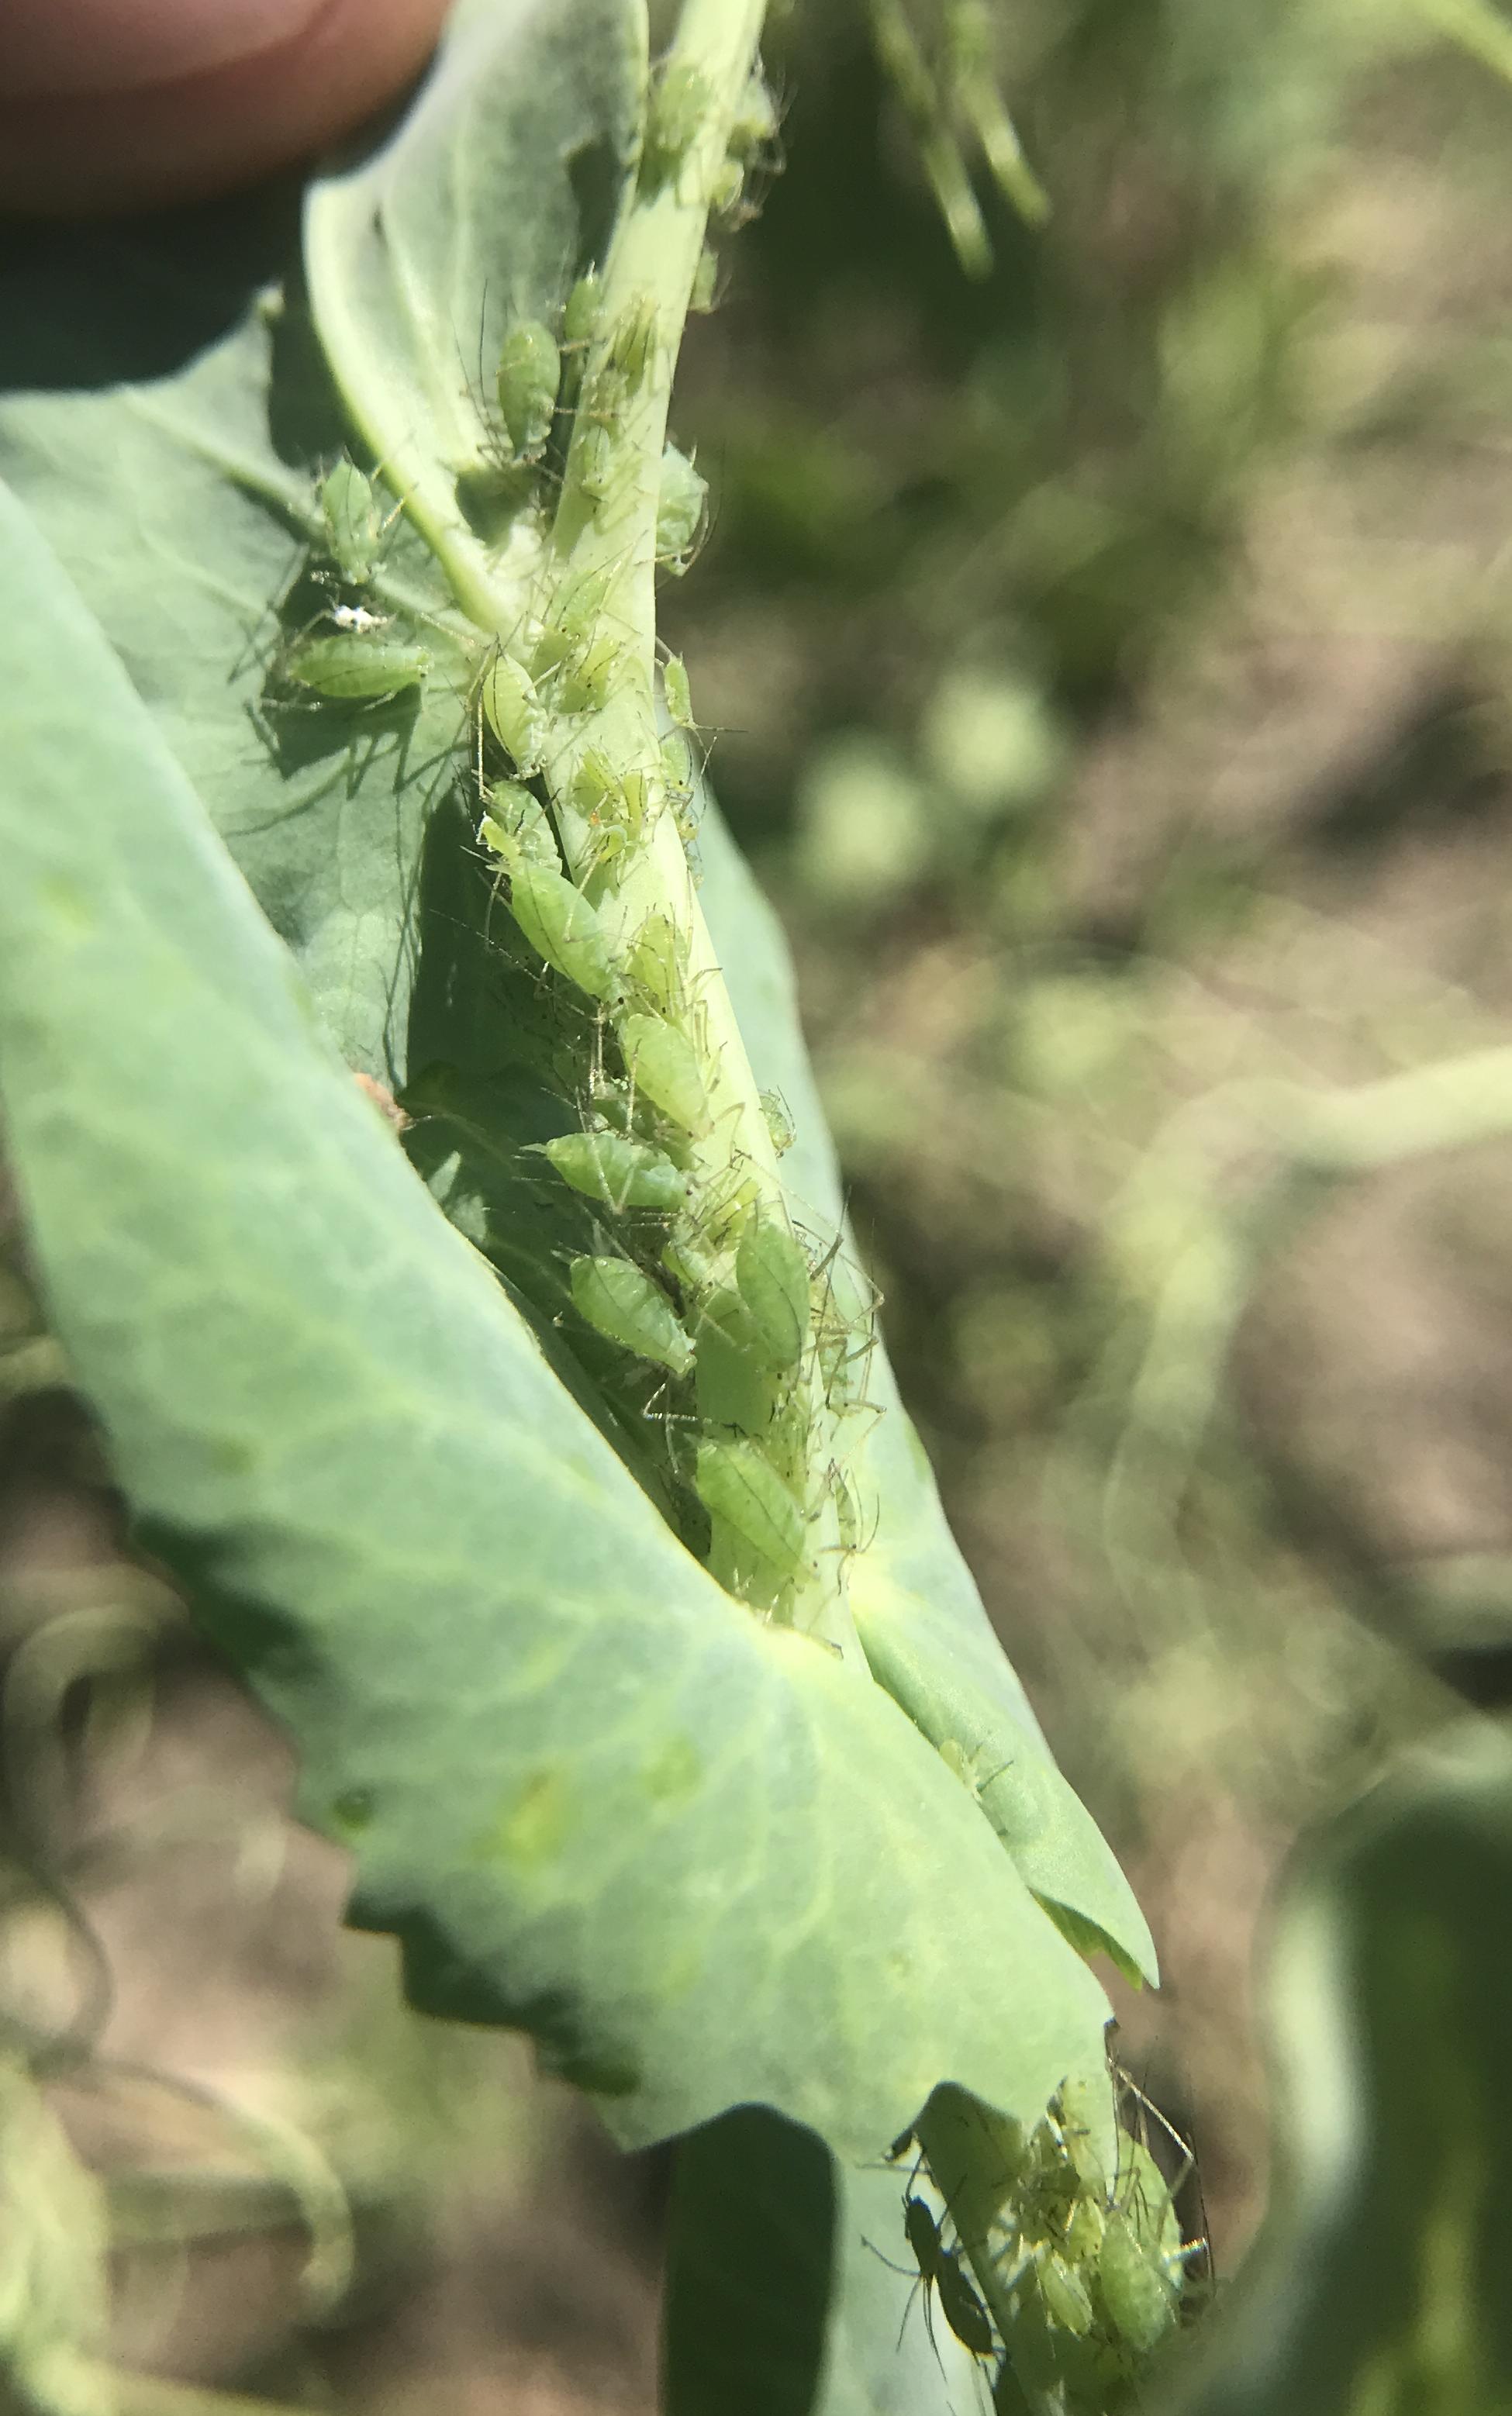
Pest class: pea_aphid